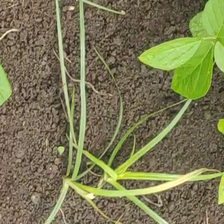
Weed species: Lavhala_(Cyperus_Rotundus)